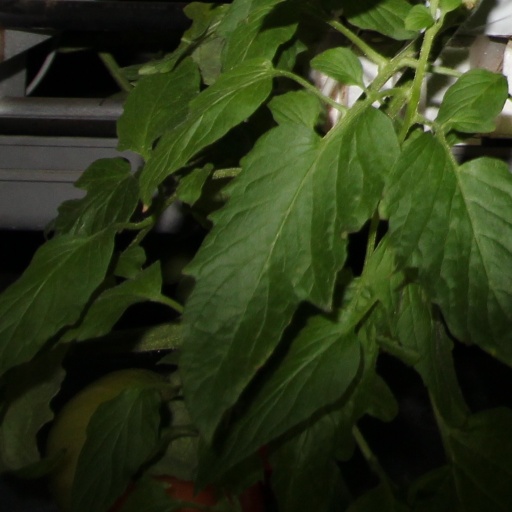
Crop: tomato